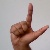
The image shows a hand gesture representing the letter 'L' in Indian Sign Language.